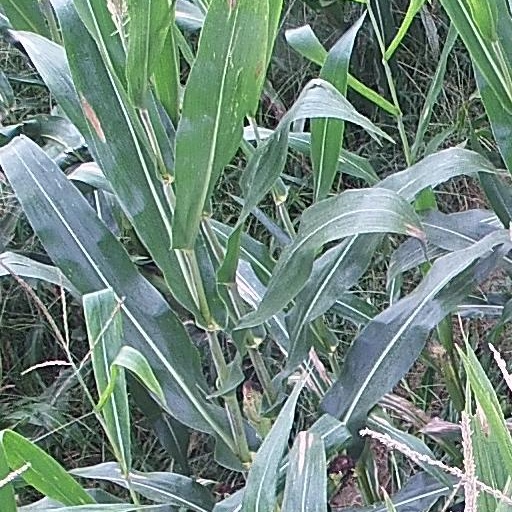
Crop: maize; corn